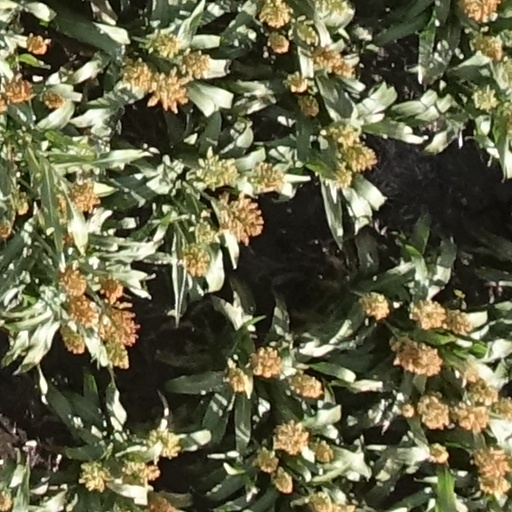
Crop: sorghum